The Hunger Games: Mockingjay – Part 2

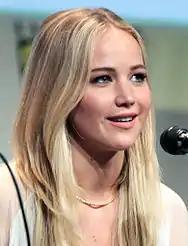
Jennifer Lawrence made her final appearance as Katniss Everdeen in the film.

In addition to these twenty top-billed cast, Stef Dawson returned for her third appearance as Annie Cresta, Meta Golding for her second appearance as Enobaria, Robert Knepper as Antonius, Paula Malcomson for her fourth appearance as Katniss’s mother, Eugenie Bondurant as Tigris, Gwendoline Christie as Commander Lyme, a previous victor from District 2. Twins Misty and Kim Ormiston as Leeg 1 and Leeg 2, and Joe Chrest as Mitchell, while Jennifer Lawrence's nephews, Theodore and Bear Lawrence, appear briefly as Katniss and Peeta's children.